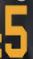
Number: 5